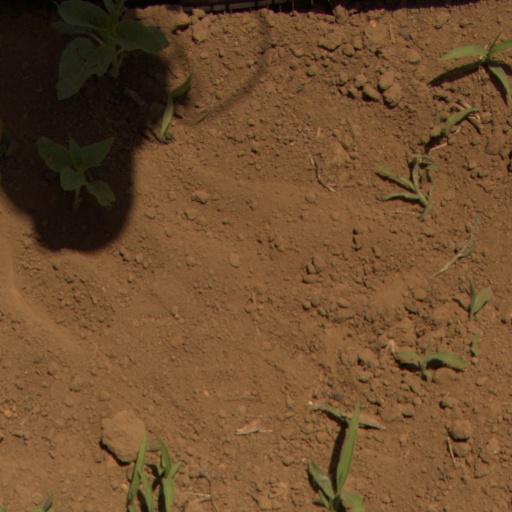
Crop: Jerusalem artichoke